Future Nostalgia

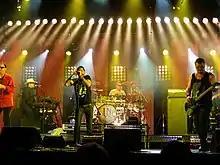
"Break My Heart" interpolates the rhythm-guitar melody from "Need You Tonight" by INXS ("pictured").

Described by Lipa as her "festival song," "Hallucinate" is a disco and house track, with dance, electro swing, psychedelic, and synth-pop elements. Lipa showcases her higher vocal register, and contributes a 1990s diva hook. Lyrically, the song describes how crazy love can make one feel, over a production consisting of pianissimo synths, hi-hats, and orchestrations. Lipa's favourite song on the record, "Love Again", is a dance-pop, disco, and electro song, with a classic sound, that includes a sample of the trumpet from Lew Stone's 1932 recording "My Woman". The 21st-century nu-disco production is made up of orchestrations, including 1970s disco strings, violins, and an acoustic guitar. Its lyrics have heartbreak and personal growth themes, which see a faithful Lipa offering her heart to a new partner after an upsetting breakup. Lipa describes "Break My Heart" as a "celebration of vulnerability," seeing her question whether a new love will leave her broken-hearted, with lyrics comparing it to the COVID-19 pandemic's social distancing measures. It interpolates rhythm guitar melody from "Need You Tonight" (1987) by INXS, alongside Europop and dance beats, disco violins, and a techno-adjacent bassline as the production. Musically, it is a disco and dance-pop song, with a retro-futuristic sound, and elements of funk and house.